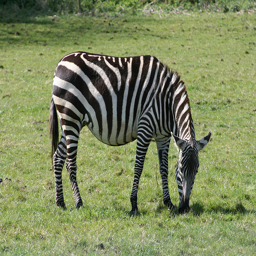
a zebra in a large field eating grass
A zebra stands alone and grazes on grass.
Zebra eating peacefully grass in a grass land.
A zebra grazing in the middle of grassy plains area
A zebra munches on green grass in the sun.